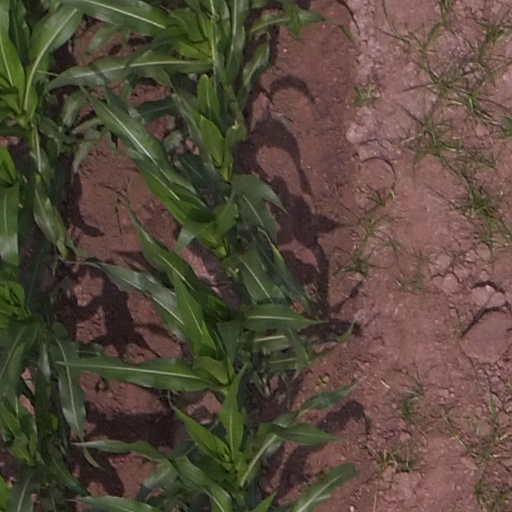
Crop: maize; corn